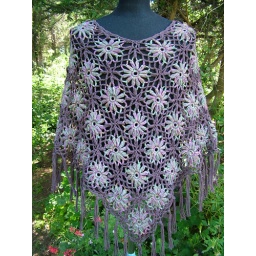
Spring Glory. Sparkling crocheted poncho with flowers in soft green, violet and mustard in a dark brown backround